John Gendall

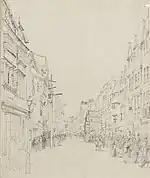
"In the High Street", between 1820 and 1865, pencil on paper

Gendall died in Exeter in 1865, and his wife arranged a final exhibition and sale a few months later. His former pupil Edward Bowring Stephens launched an unsuccessful campaign to buy some of his work for Exeter, but the museum has since made purchases. As a result, Gendall has a number of paintings in the Royal Albert Memorial Museum.